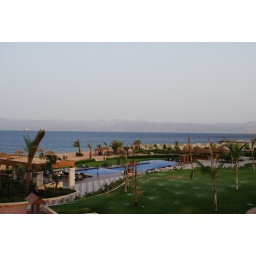
There is only one way to have green grass in Jordan